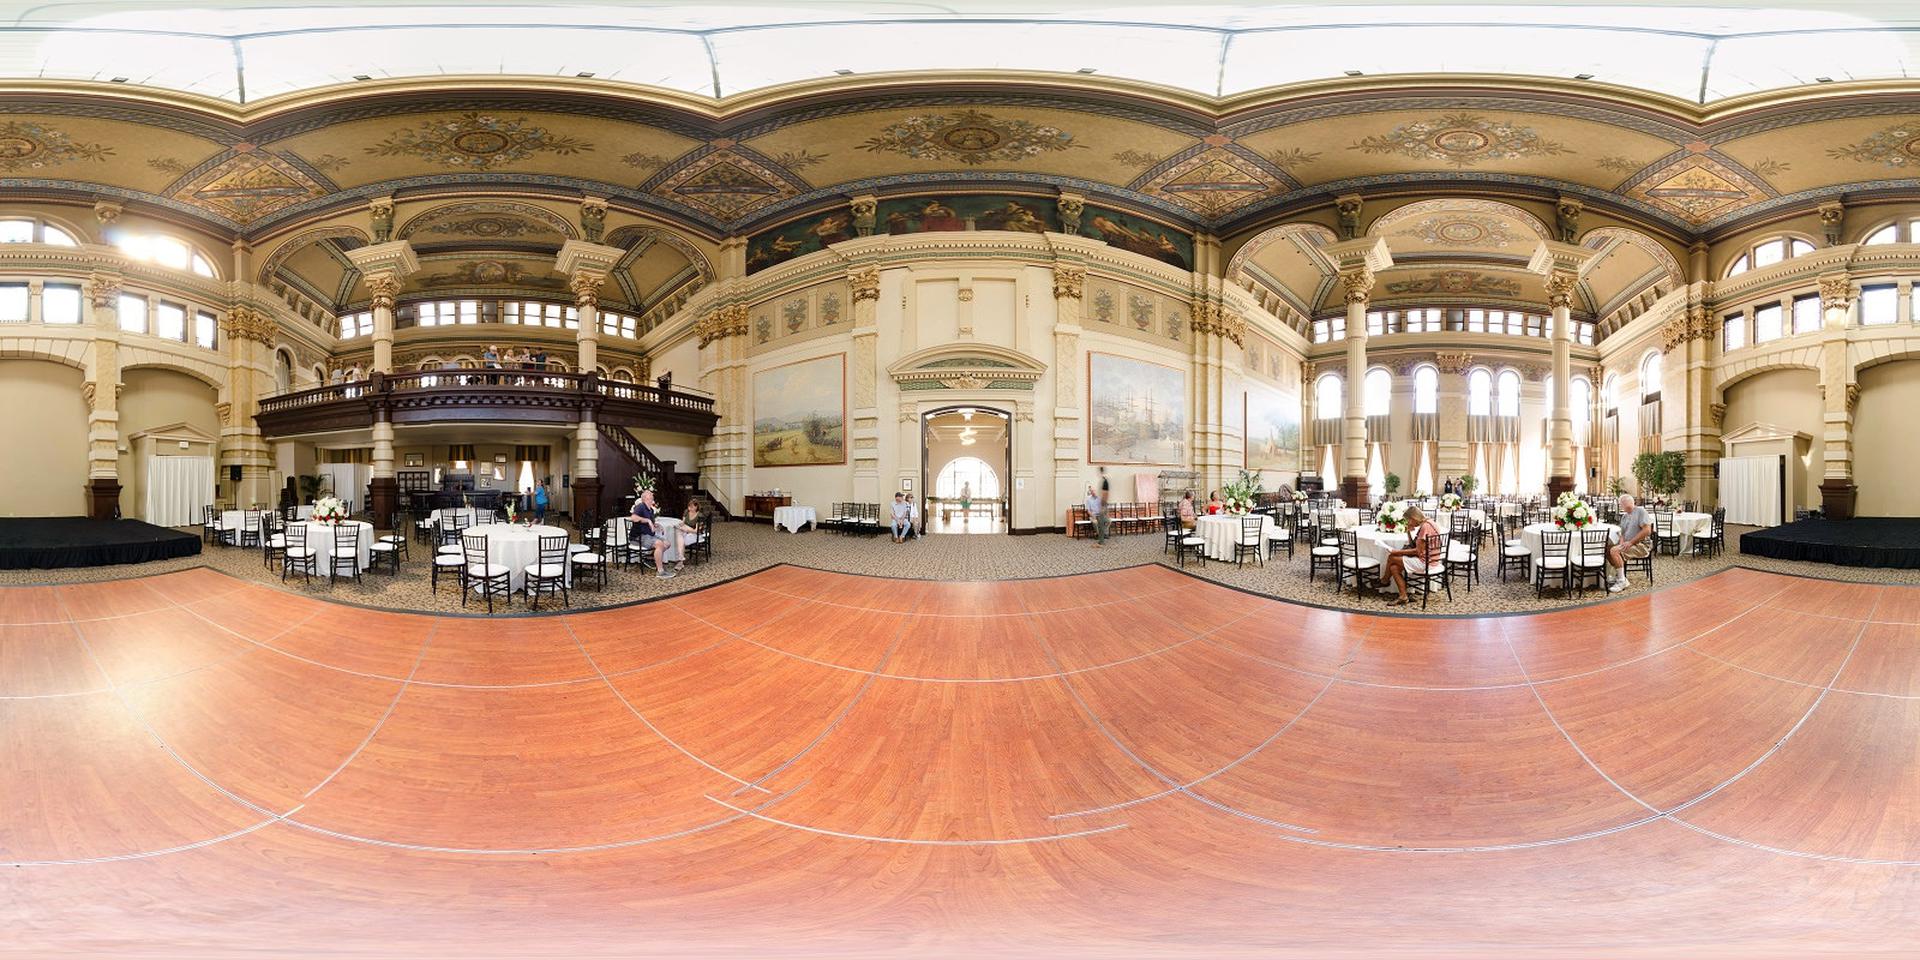
Referred object: The painting below the camera's current view

Referred object: The arched doorway with ornate green-and-gold trim.